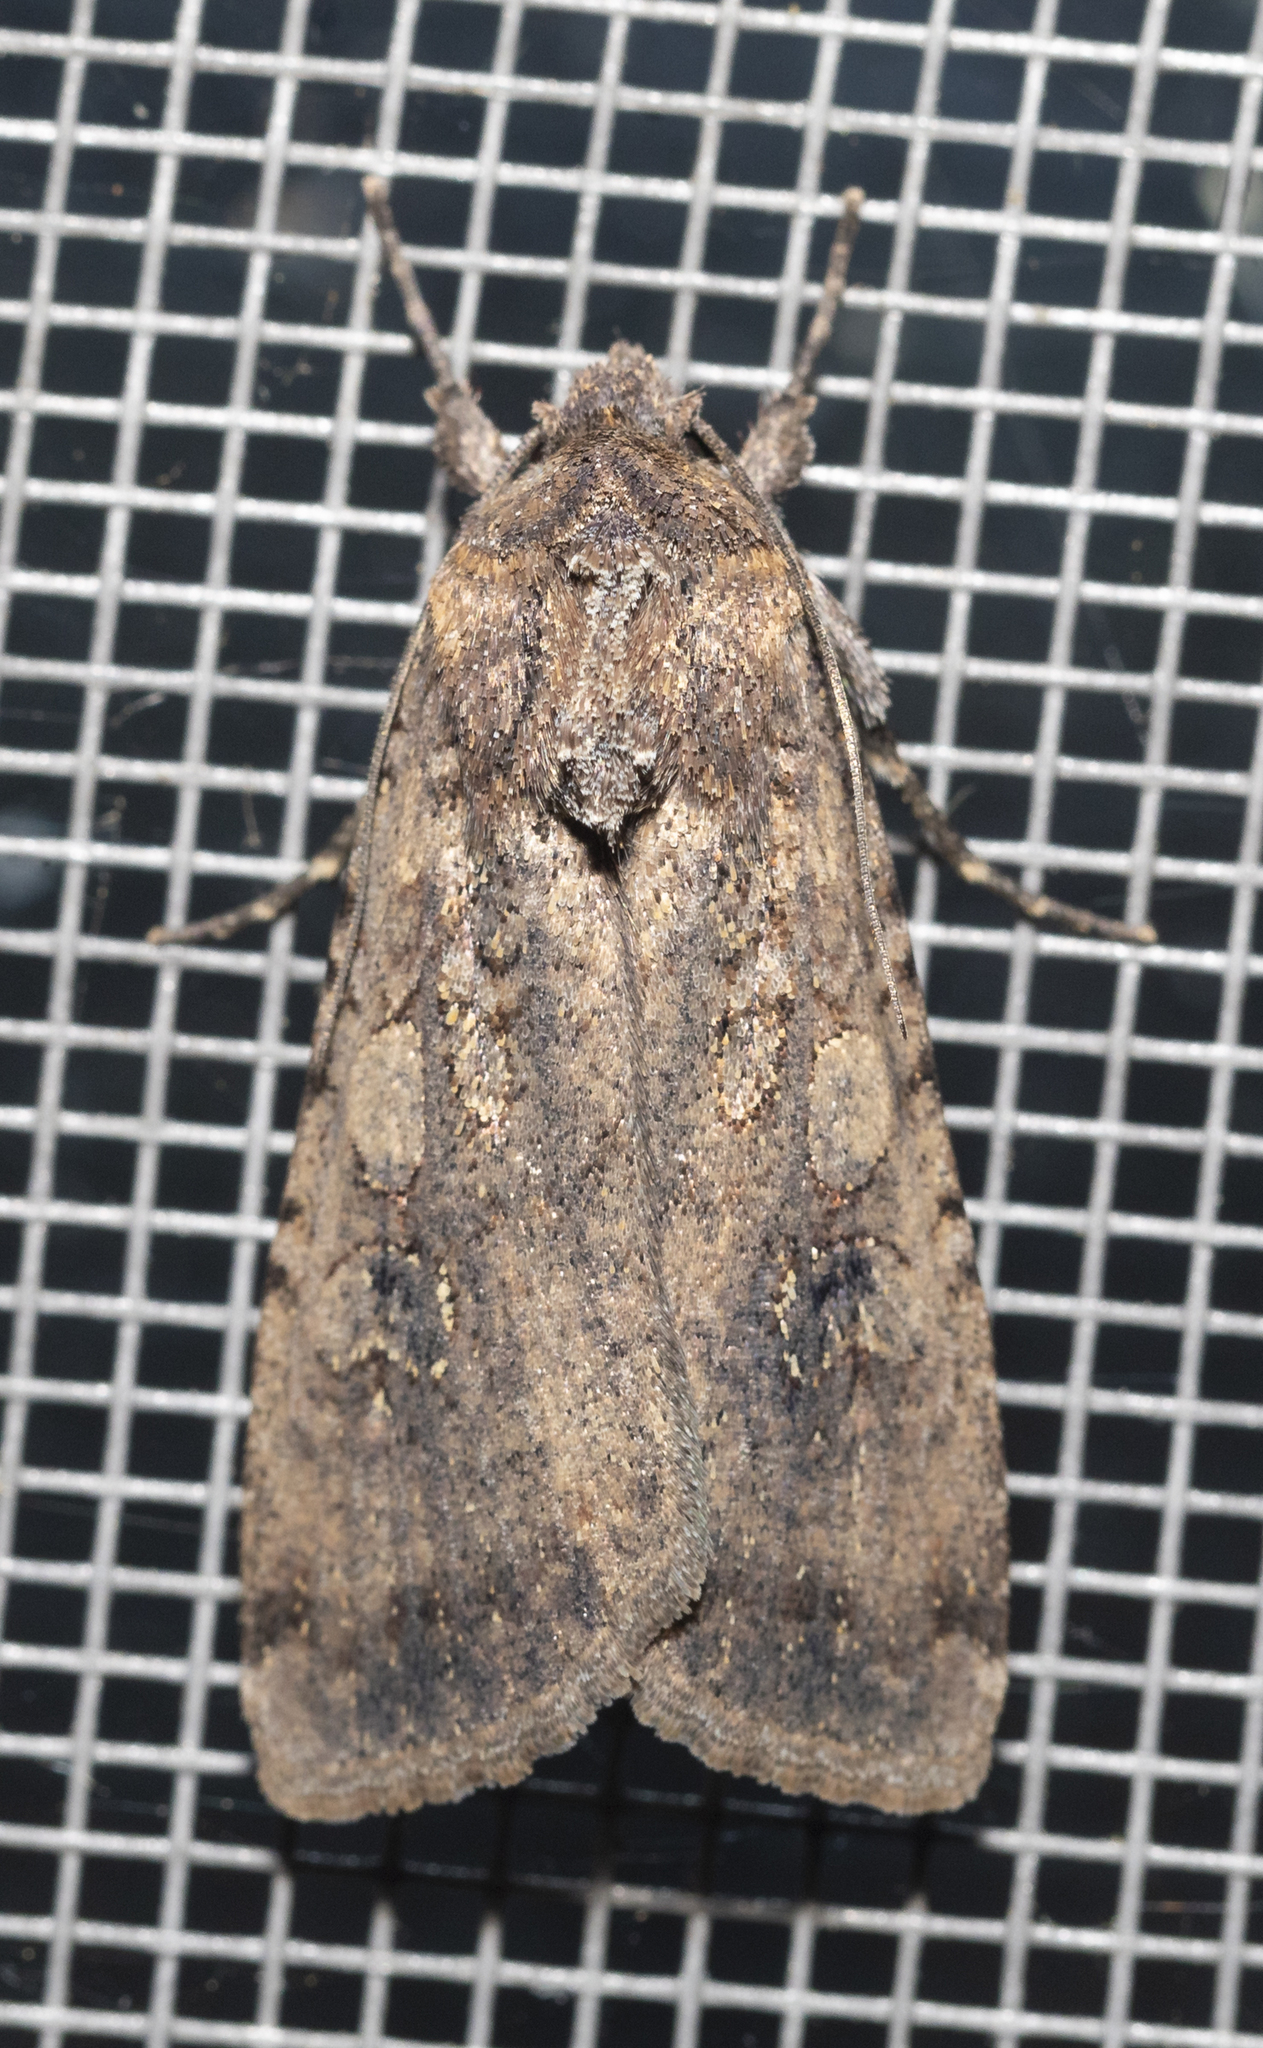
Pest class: cutworms